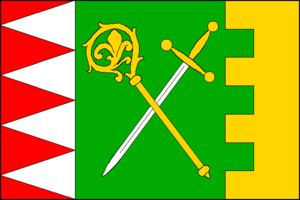
Dřevčice est une commune du district de Prague-Est, dans la région de Bohême-Centrale, en République tchèque. Sa population s'élevait à 811 habitants en 2020.